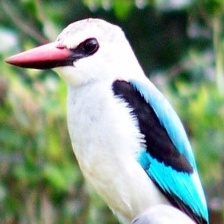
Species: WOODLAND KINGFISHER
Scientific name: HALCYON SENEGALENSIS